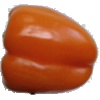
Label: orange_pepper